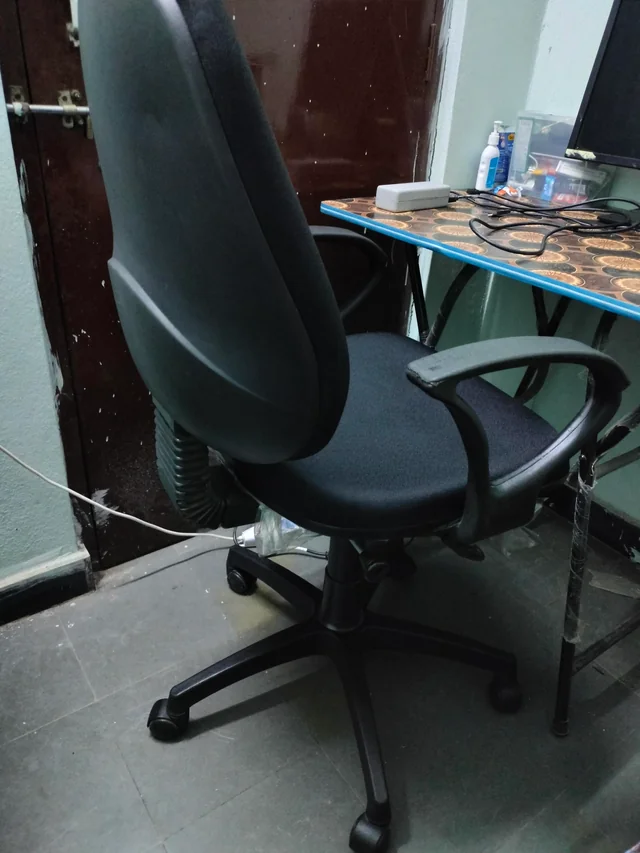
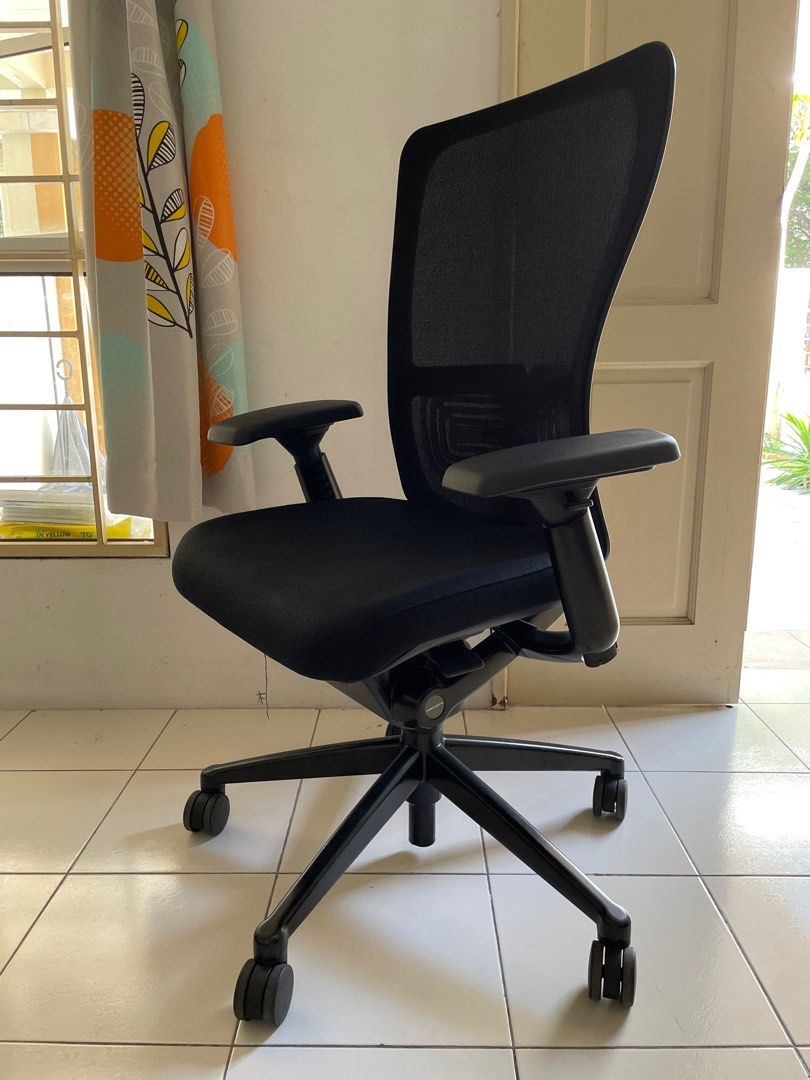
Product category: items_chair
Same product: no